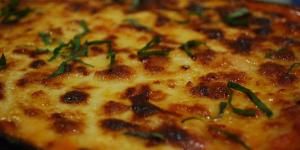
canelones con pollo y hongos